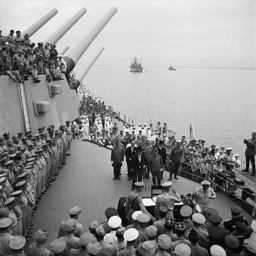
this shows a scene on a battlefield , where the crew are above decks